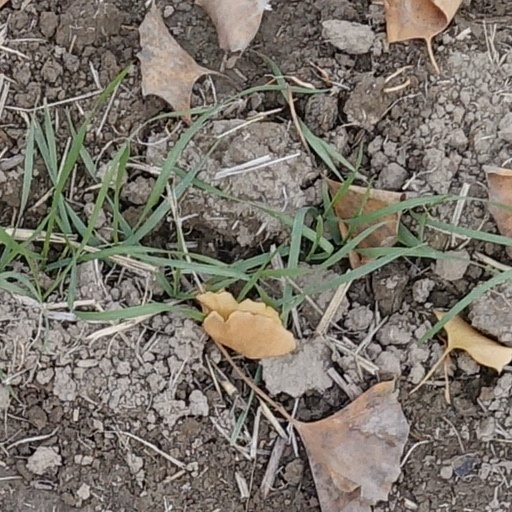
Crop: wheat